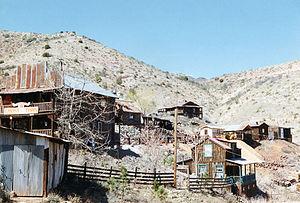
L’Ouest américain, aussi appelé Far-West ou Far West, est une région située à l'ouest des États-Unis. Sa définition a évolué avec le temps, puisque la population de l'époque moderne a colonisé les terres intérieures en se dirigeant vers l'océan Pacifique. Cette colonisation est appelée la conquête de l'Ouest. Le Far West est une région où se développe une société originale, où se croisent des individus d'origines et d'horizon très différents. L'Amérique mythique des montagnes Rocheuses, où s'affrontent les tribus amérindiennes et les pionniers venus fonder les États-Unis est à jamais symbolisée, dans la mémoire des peuples, par des déserts rouges à perte de vue et des montagnes sculptées par l'érosion.
Jerome Junction est une ville fantôme du comté de Yavapai, dans l'Arizona, peuplée de 343 habitants en 2006 mais qui en compta 15 000 au temps de la Conquête de l'Ouest.
Jerome est une ville des États-Unis située dans le comté de Yavapai dans l'État d'Arizona.